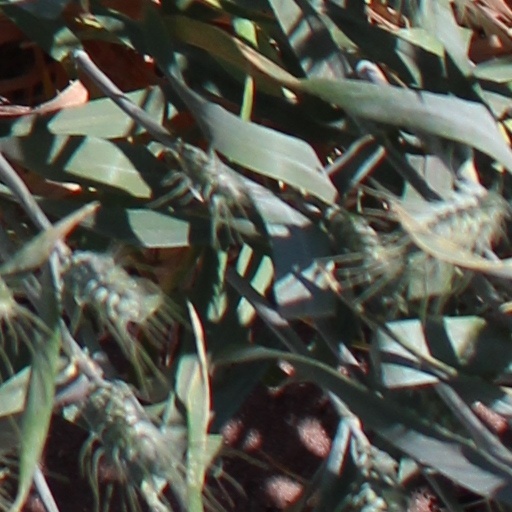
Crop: wheat